Ohio Amish Country

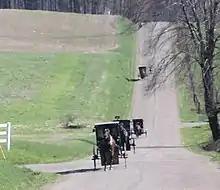
Sunday traffic in Carroll County

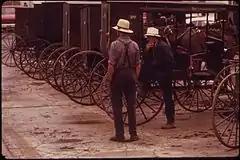
Young Amish men, 1973

Holmes County has the highest concentration in the world, with the Amish in 2020 making up approximately half the population, and the largest population of Amish of all orders. Including all communities, Ohio has the second-largest population of Old Order Amish in the world, with in 2023 an estimated 84,065 members, second to Pennsylvania with 88,850, according to the Young Center for Anabaptist and Pietist Studies at Elizabethtown College.